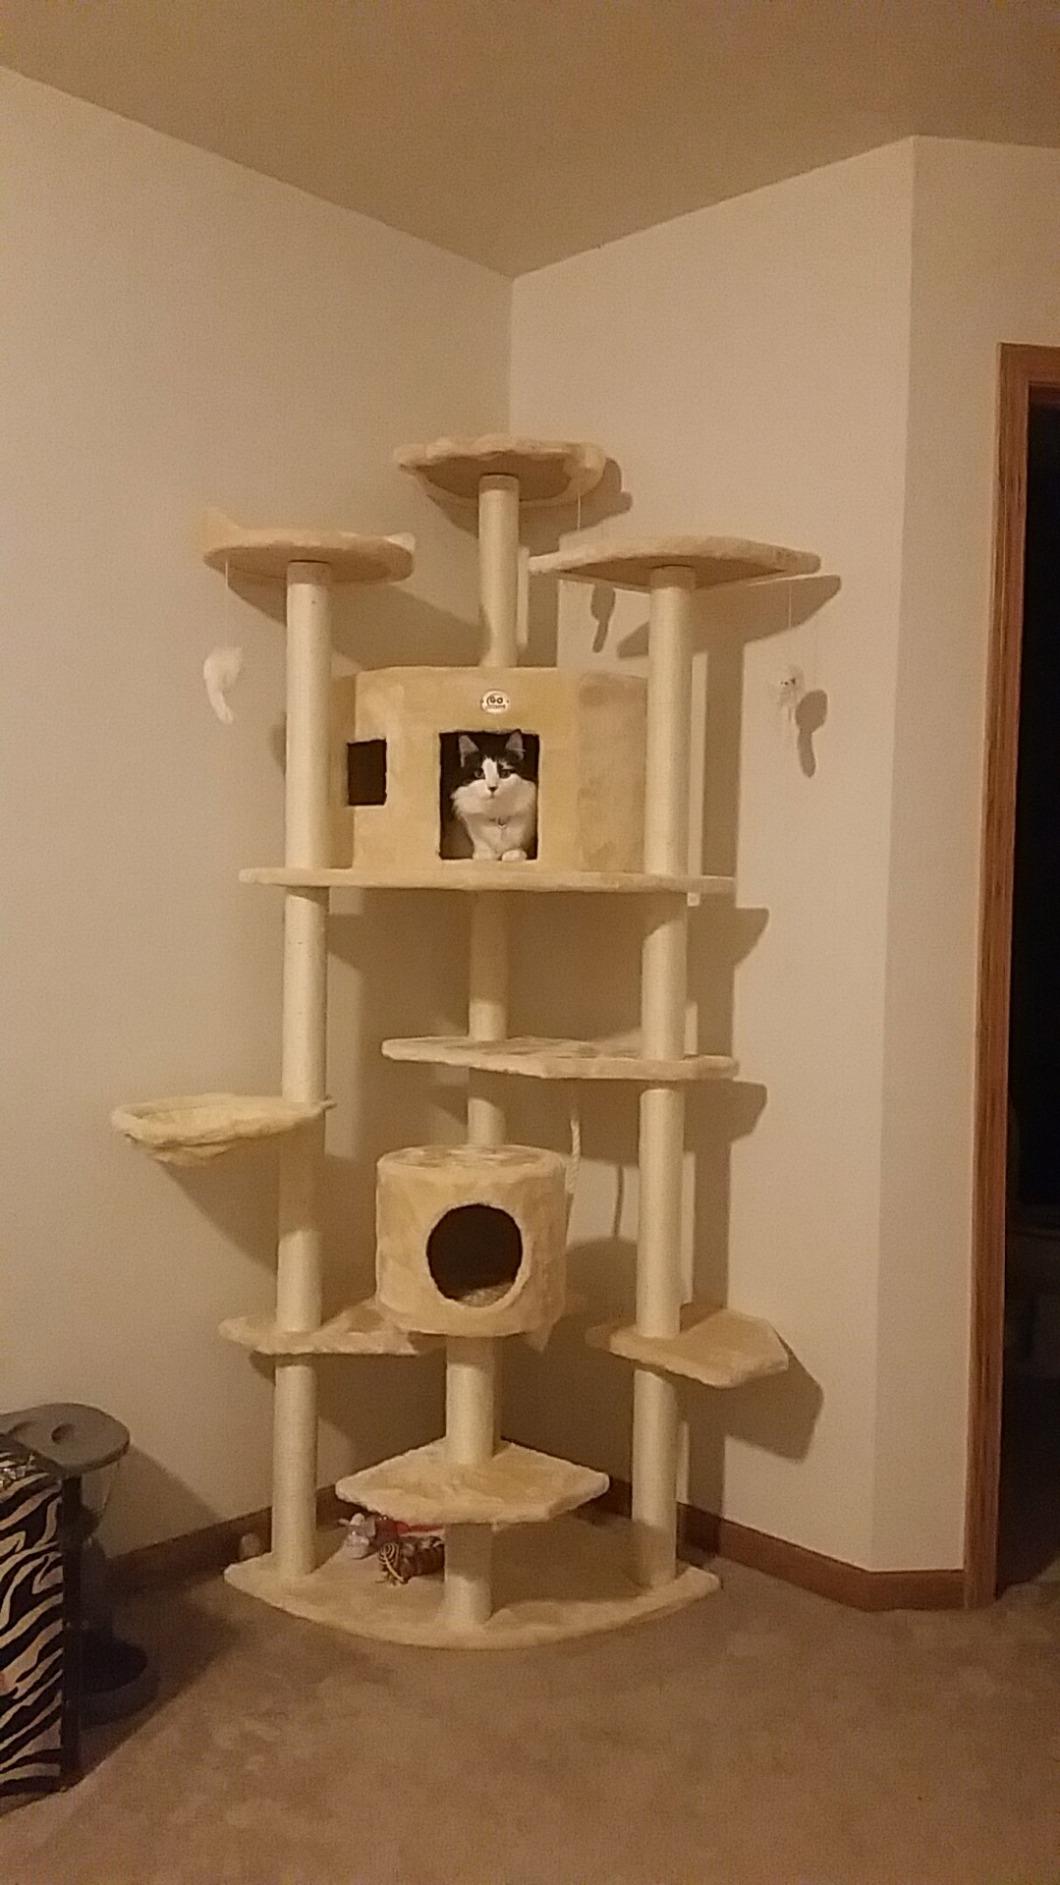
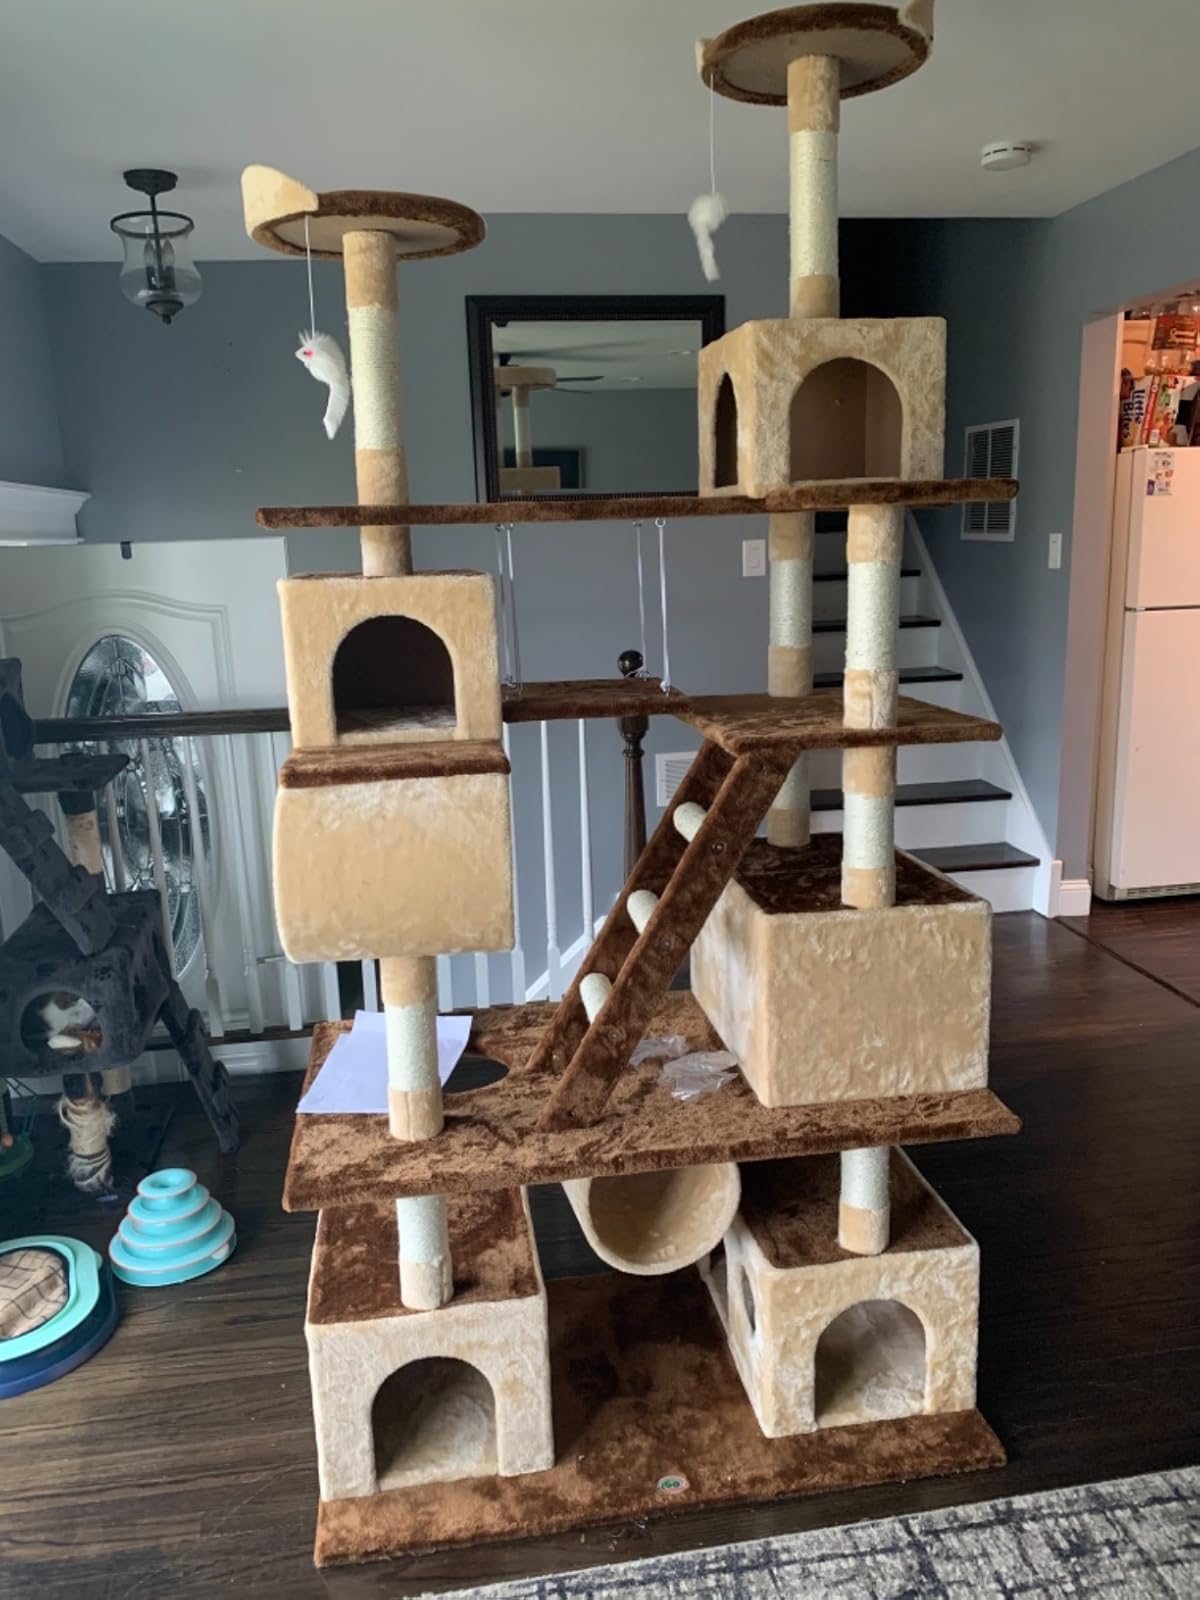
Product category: items_cat tree
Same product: no